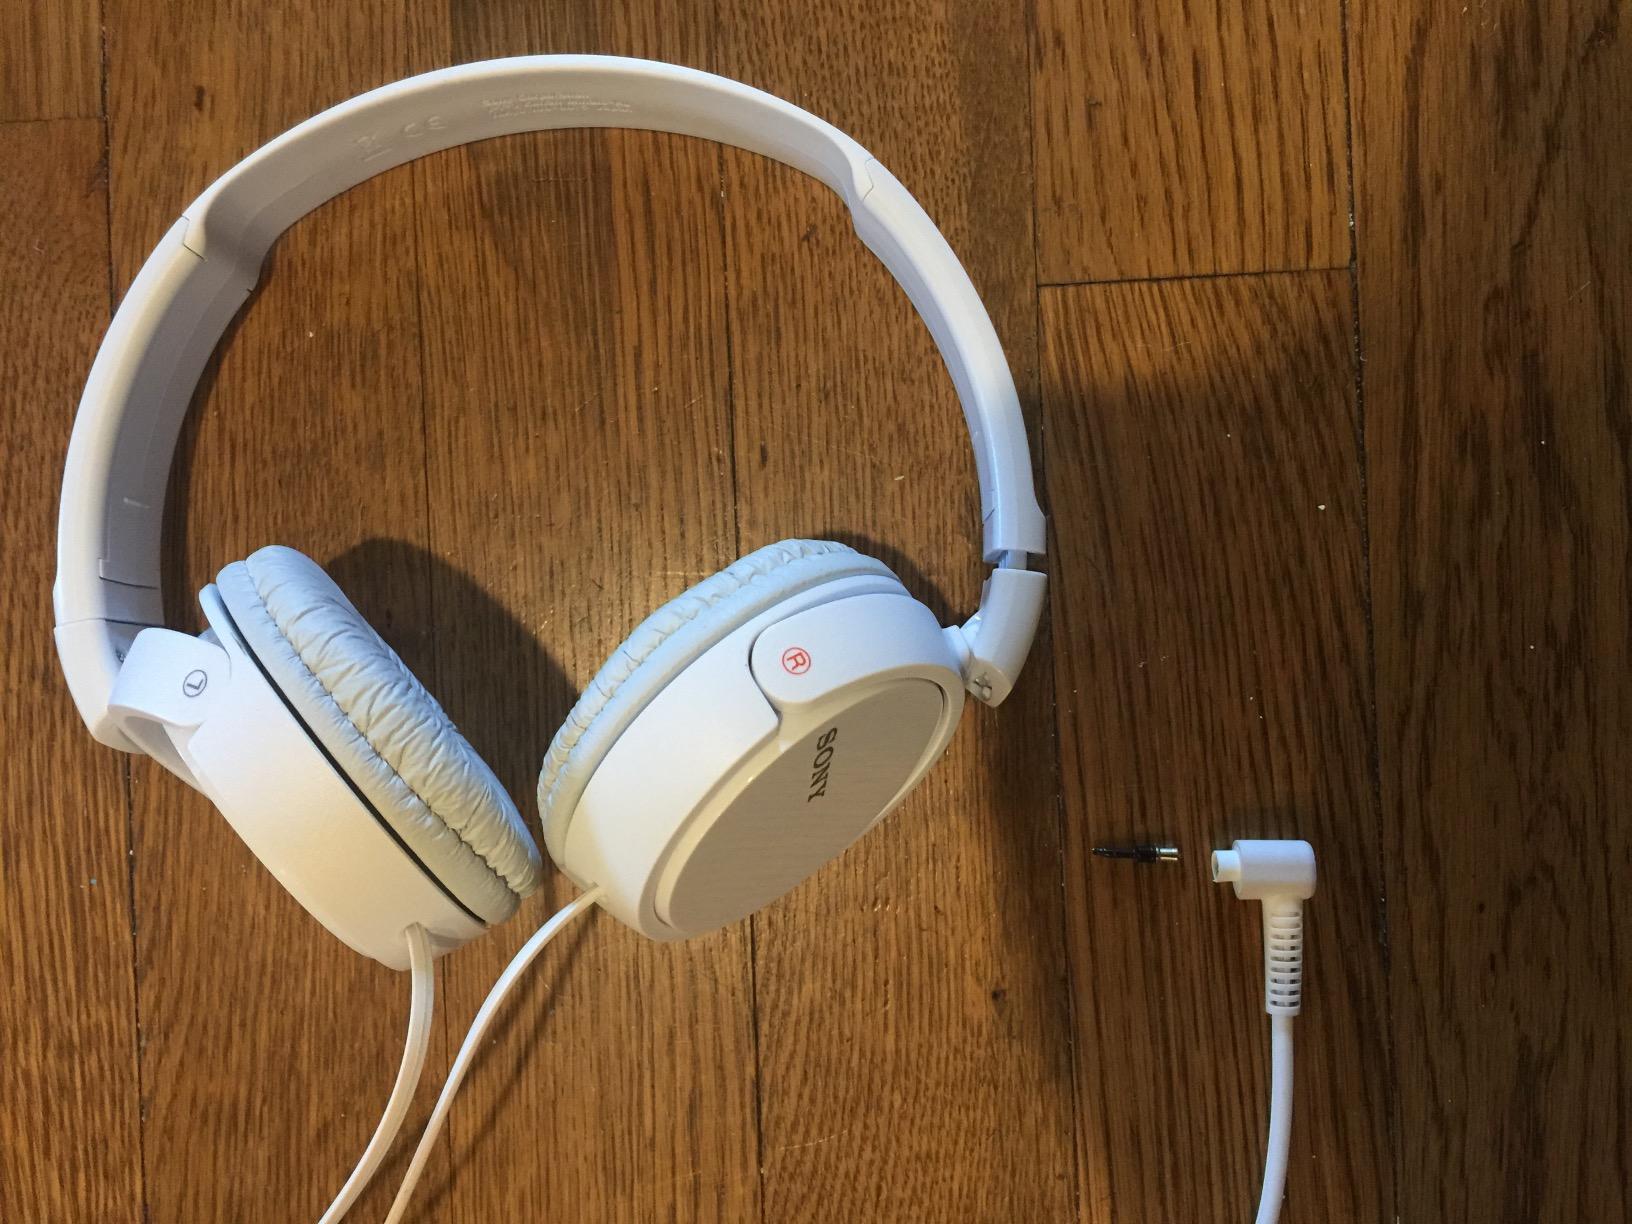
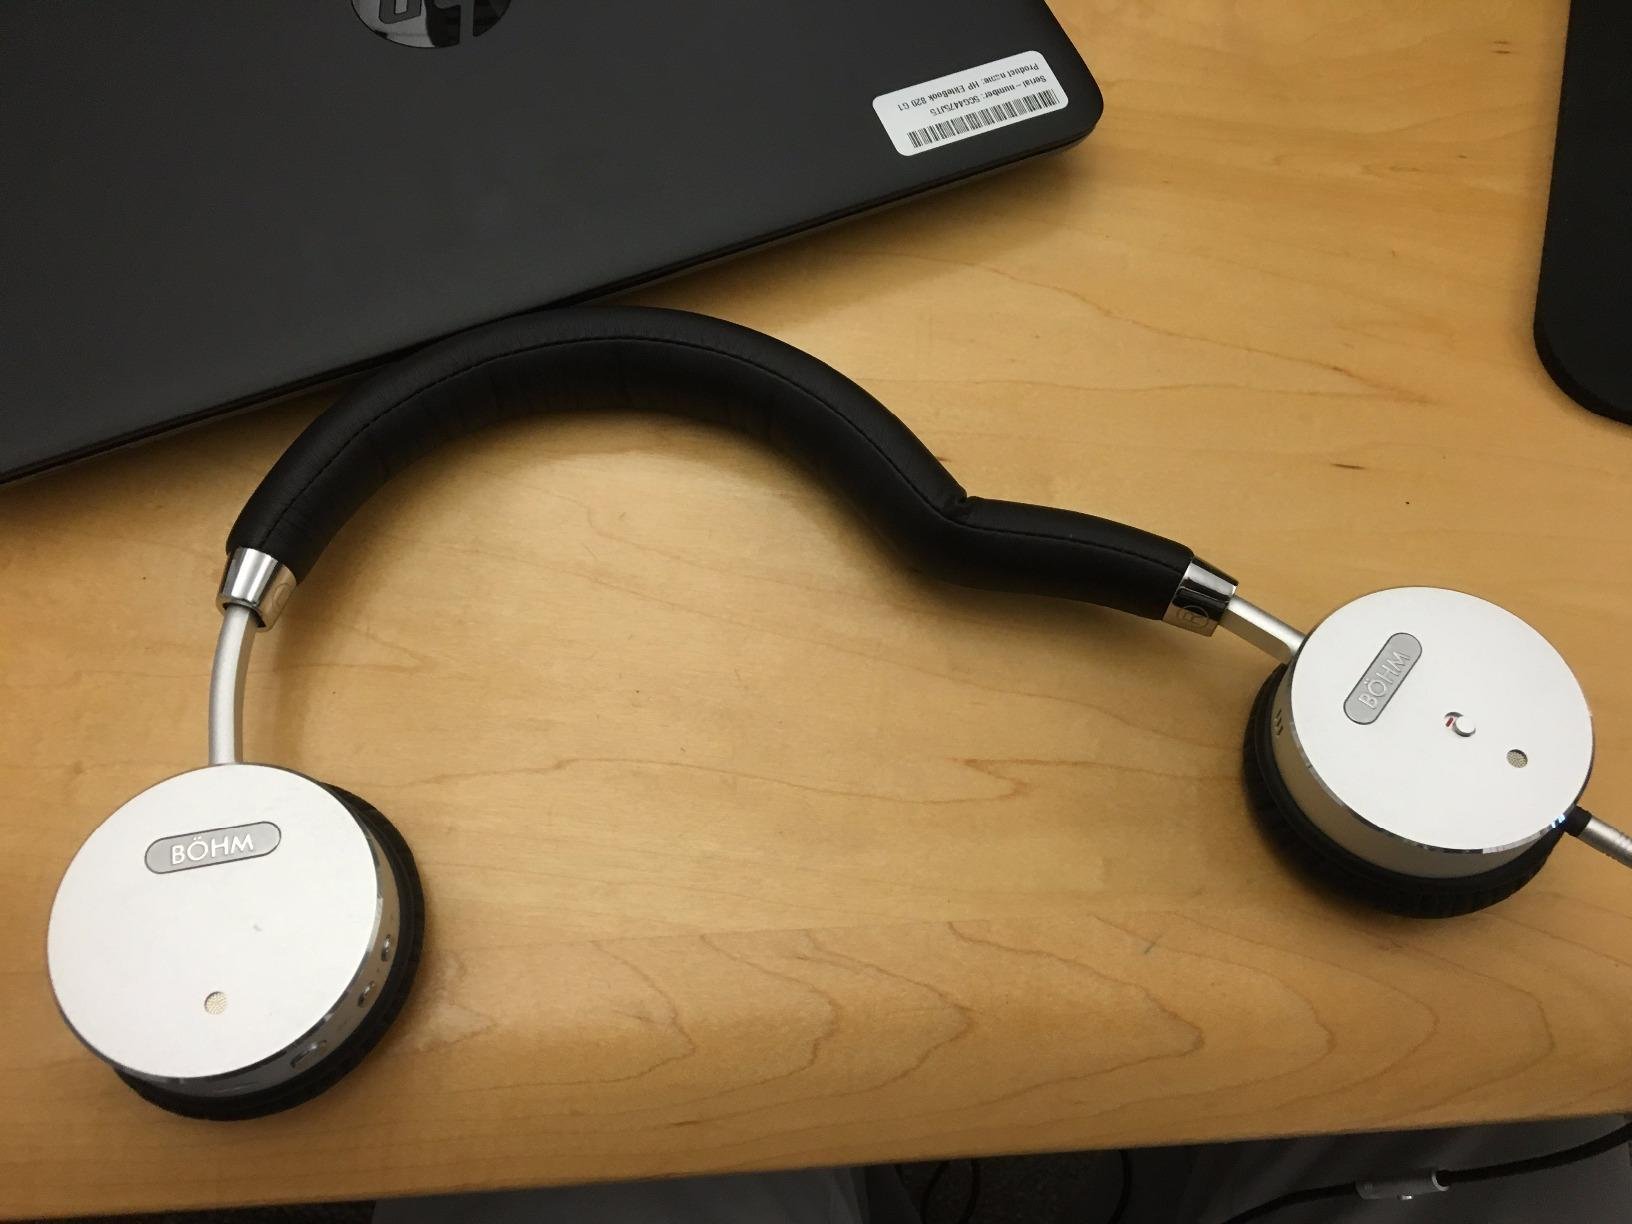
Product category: headphones
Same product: no